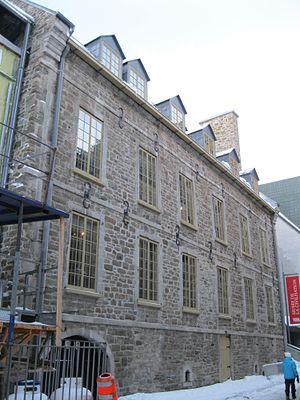
Maison Guillaume-Estèbe, musée de la Civilisation, Vieux-Québec
Maison Fornel
Le Musée de la civilisation, est un musée public québécois au Canada fondé en 1984 et ouvert au public en 1988. Il est situé dans la Basse-Ville de Québec en bordure du fleuve Saint-Laurent. Il fait partie du réseau de la Société des musées du Québec.
La maison Guillaume-Estèbe est un immeuble patrimonial classé depuis 1960 et est située dans la Basse-Ville de Québec au Canada. La maison bourgeoise a été construite en 1751 pour Guillaume Estèbe, marchand et membre de l'administration coloniale de la Nouvelle-France. Cette habitation de 21 pièces et 8 foyers mesure 20 mètres de façade par 15 mètres de profondeur. Elle comporte une cave voûtée accessible au public, deux étages, des combles et un grenier.
Cet article traite des événements qui se sont produits durant l'année 1752 au Canada.